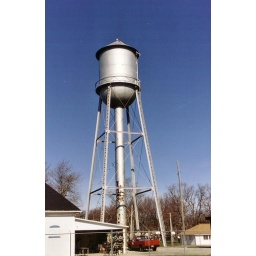
Steel water tower in Holgate, Ohio